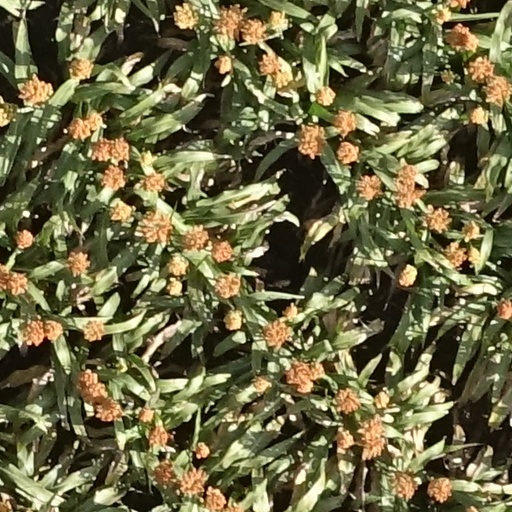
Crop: sorghum